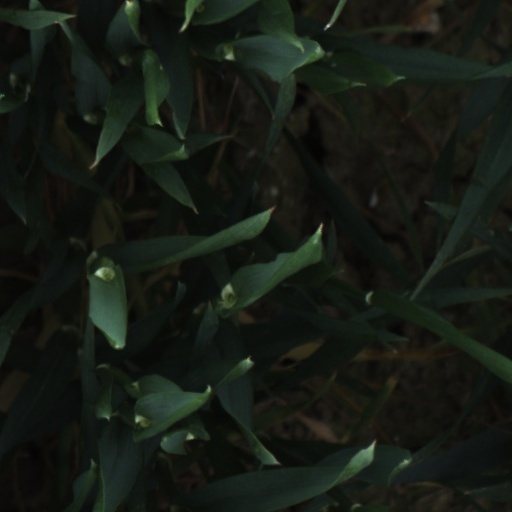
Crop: wheat